Shenglinanjie station

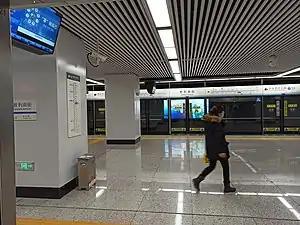

Shenglinanjie is a station on Line 9 of the Shenyang Metro. The station opened on 25 May 2019.